Ransom Dunn

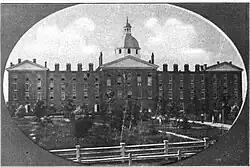
Hillsdale College photo from, "A consecrated life, a sketch of the life and labors of Rev. Ransom Dunn, D.D., 1818–1900"

On the third Sabbath in August, 1837, Ransom Dunn, at the request of the Lenox church, was ordained to the gospel ministry. Among his most important pastorates were in the cities of Dover, New Hampshire, Great Falls, New Hampshire, New York City, and Boston, Massachusetts. By 1843, he was recording secretary of the Home Mission Society. In 1849, he began preaching at the Stuyvesant Institute in New York City. He became a pastor of the Free Will Baptist Church of Boston.